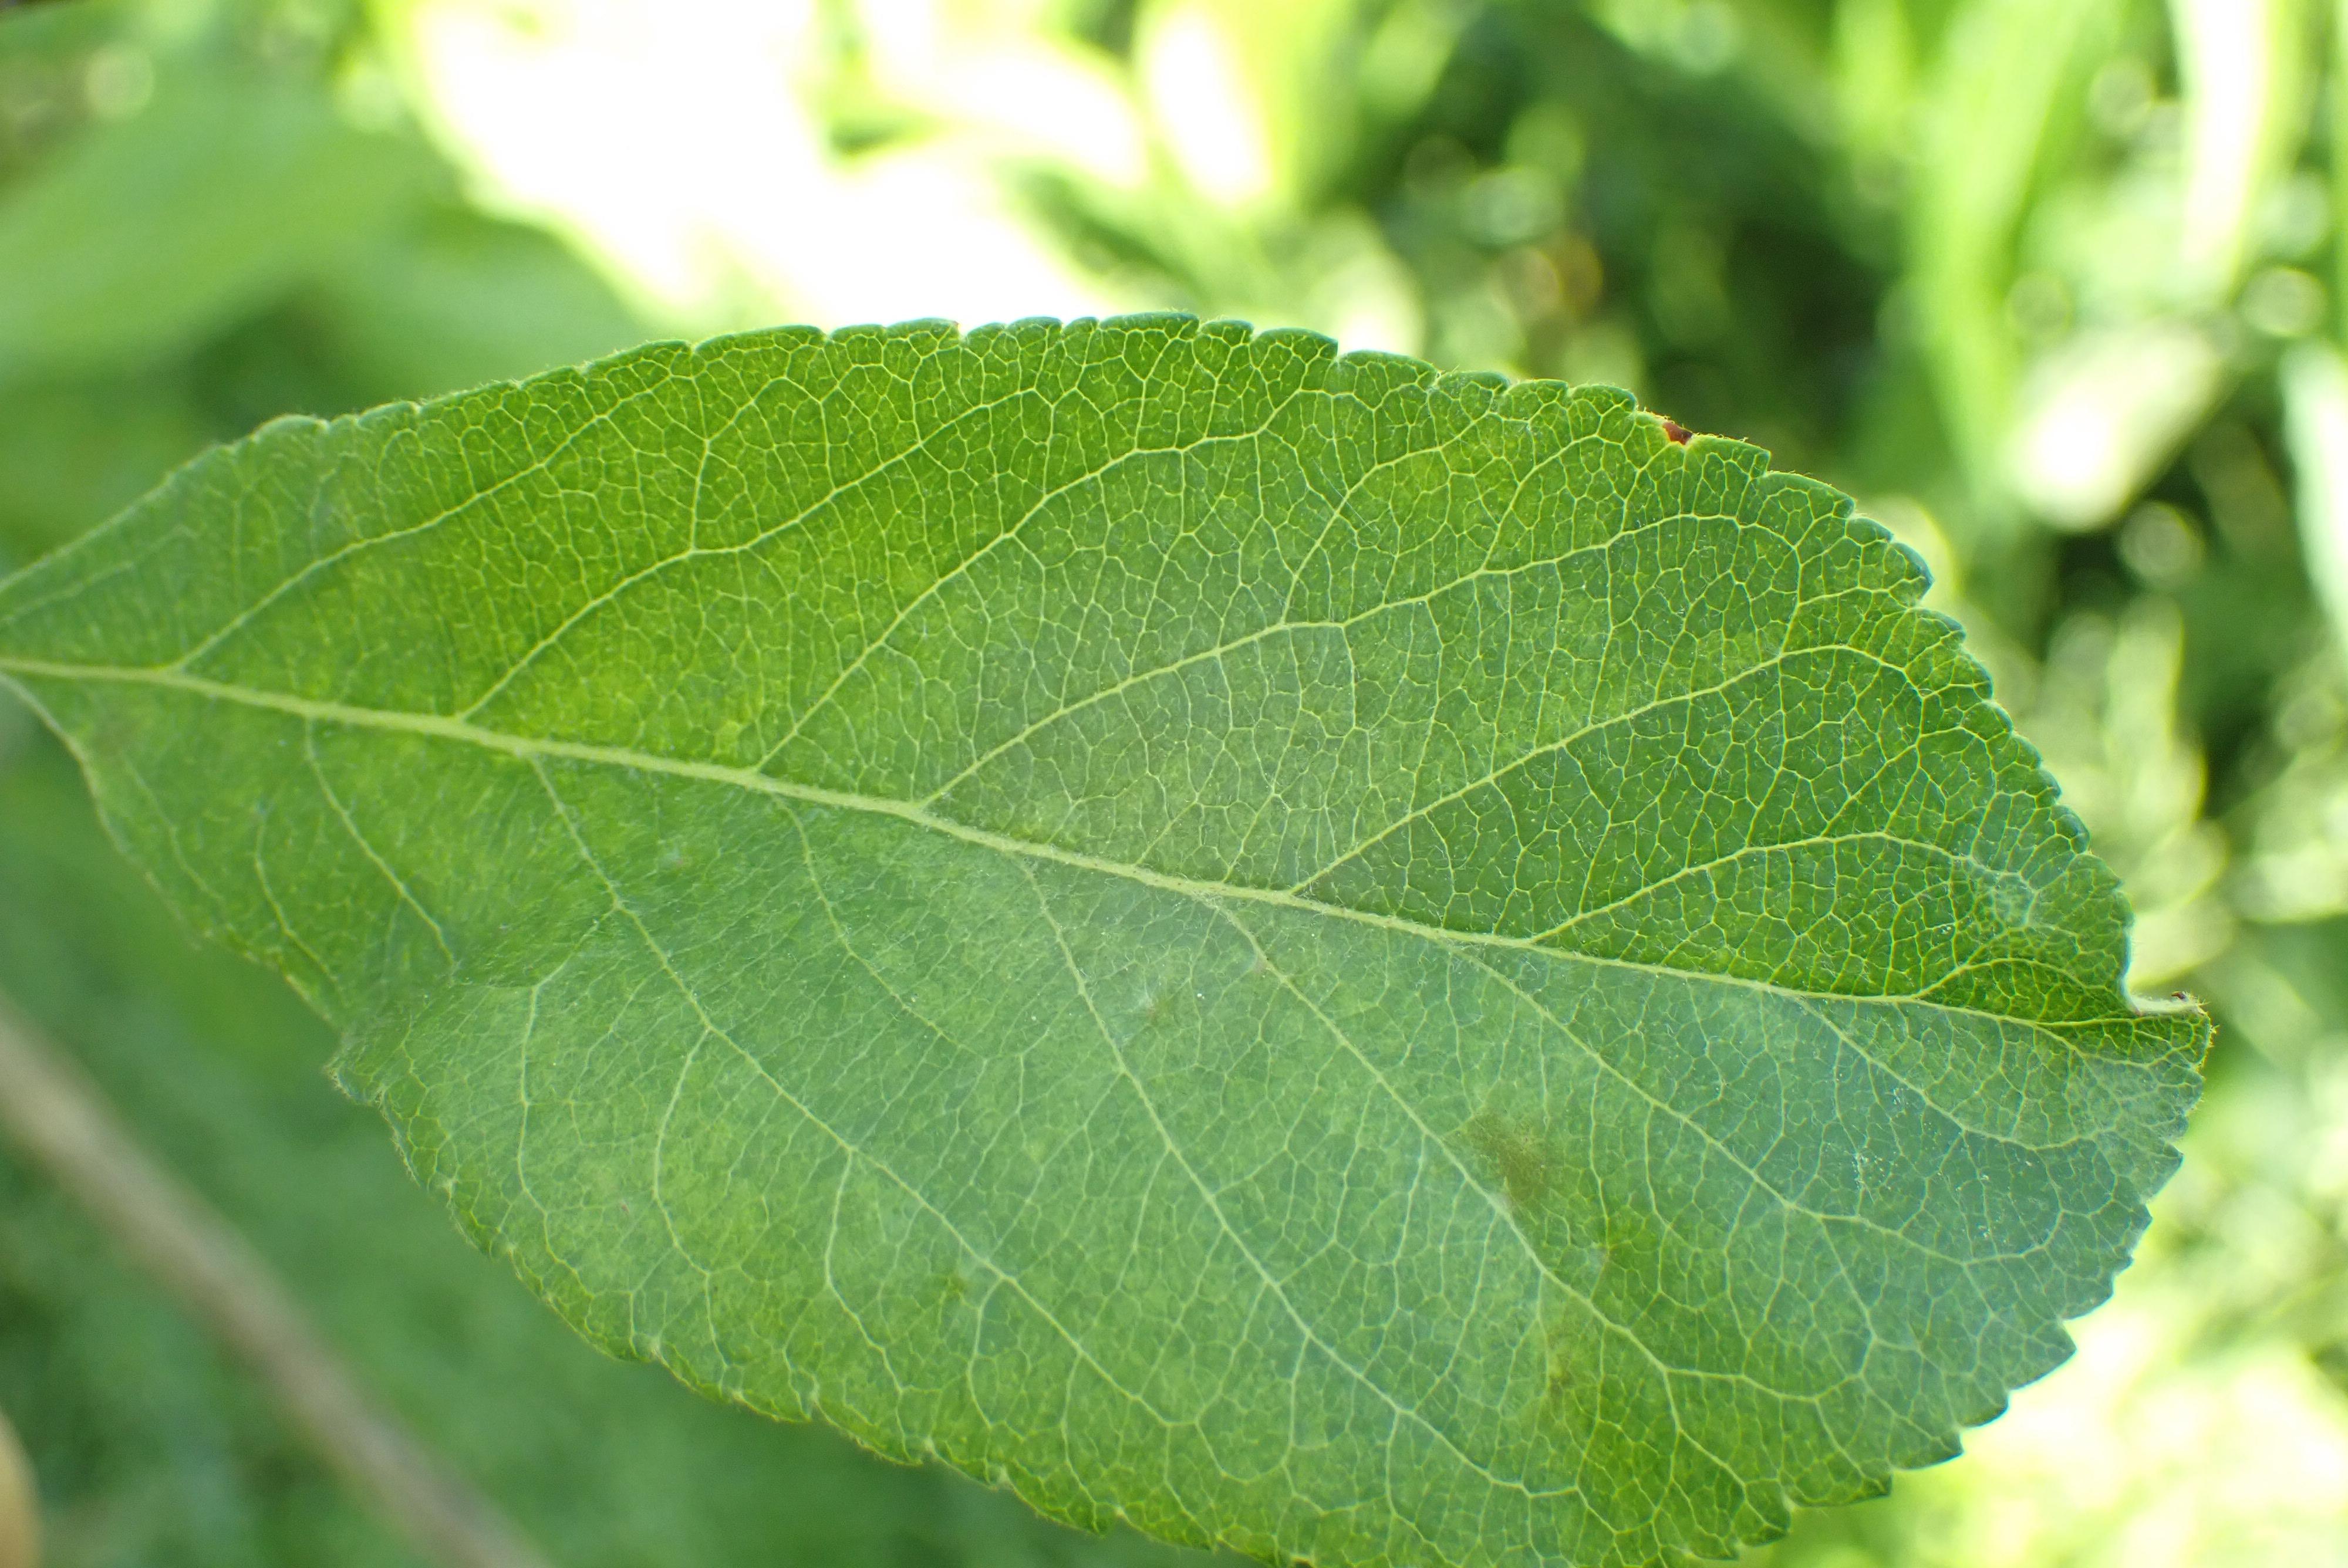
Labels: scab